Ross Chastain

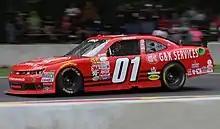

He then joined JD Motorsports in 2015, replacing Jeffrey Earnhardt. The opportunity emerged after Chastain raced with TriStar Motorsports at the end of the 2014 season. His car was comparable to the performances of the JDM cars, which led to a deal in the offseason. Chastain logged four top-tens on the year, ninth in the season-opening PowerShares QQQ 300, tenth at the other Daytona race, tenth at Iowa, and tenth at Darlington, and got into an altercation with Ryan Reed after a race at Richmond International Raceway. Reed claimed Chastain made too much contact on late restarts and vowed payback, while Chastain simply brushed the incident off as a difference of opinions in short-track racing.